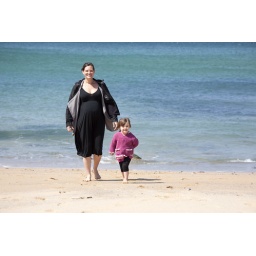
Windy beach after dipping our toes in the water